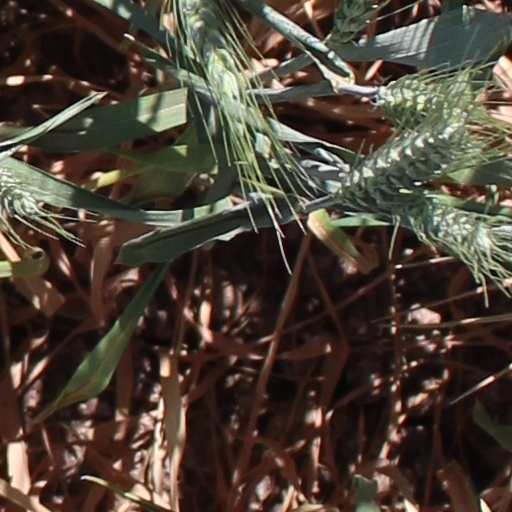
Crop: wheat